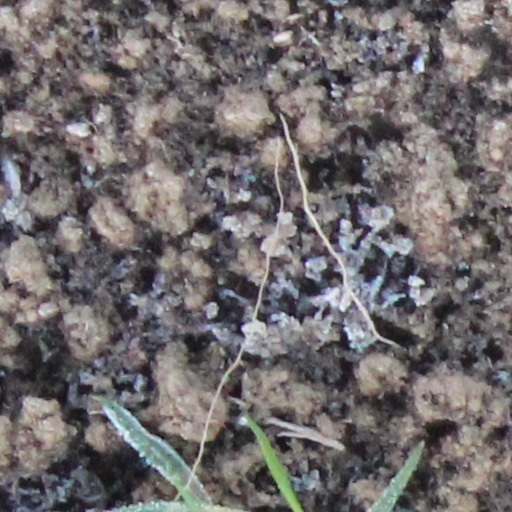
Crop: wheat